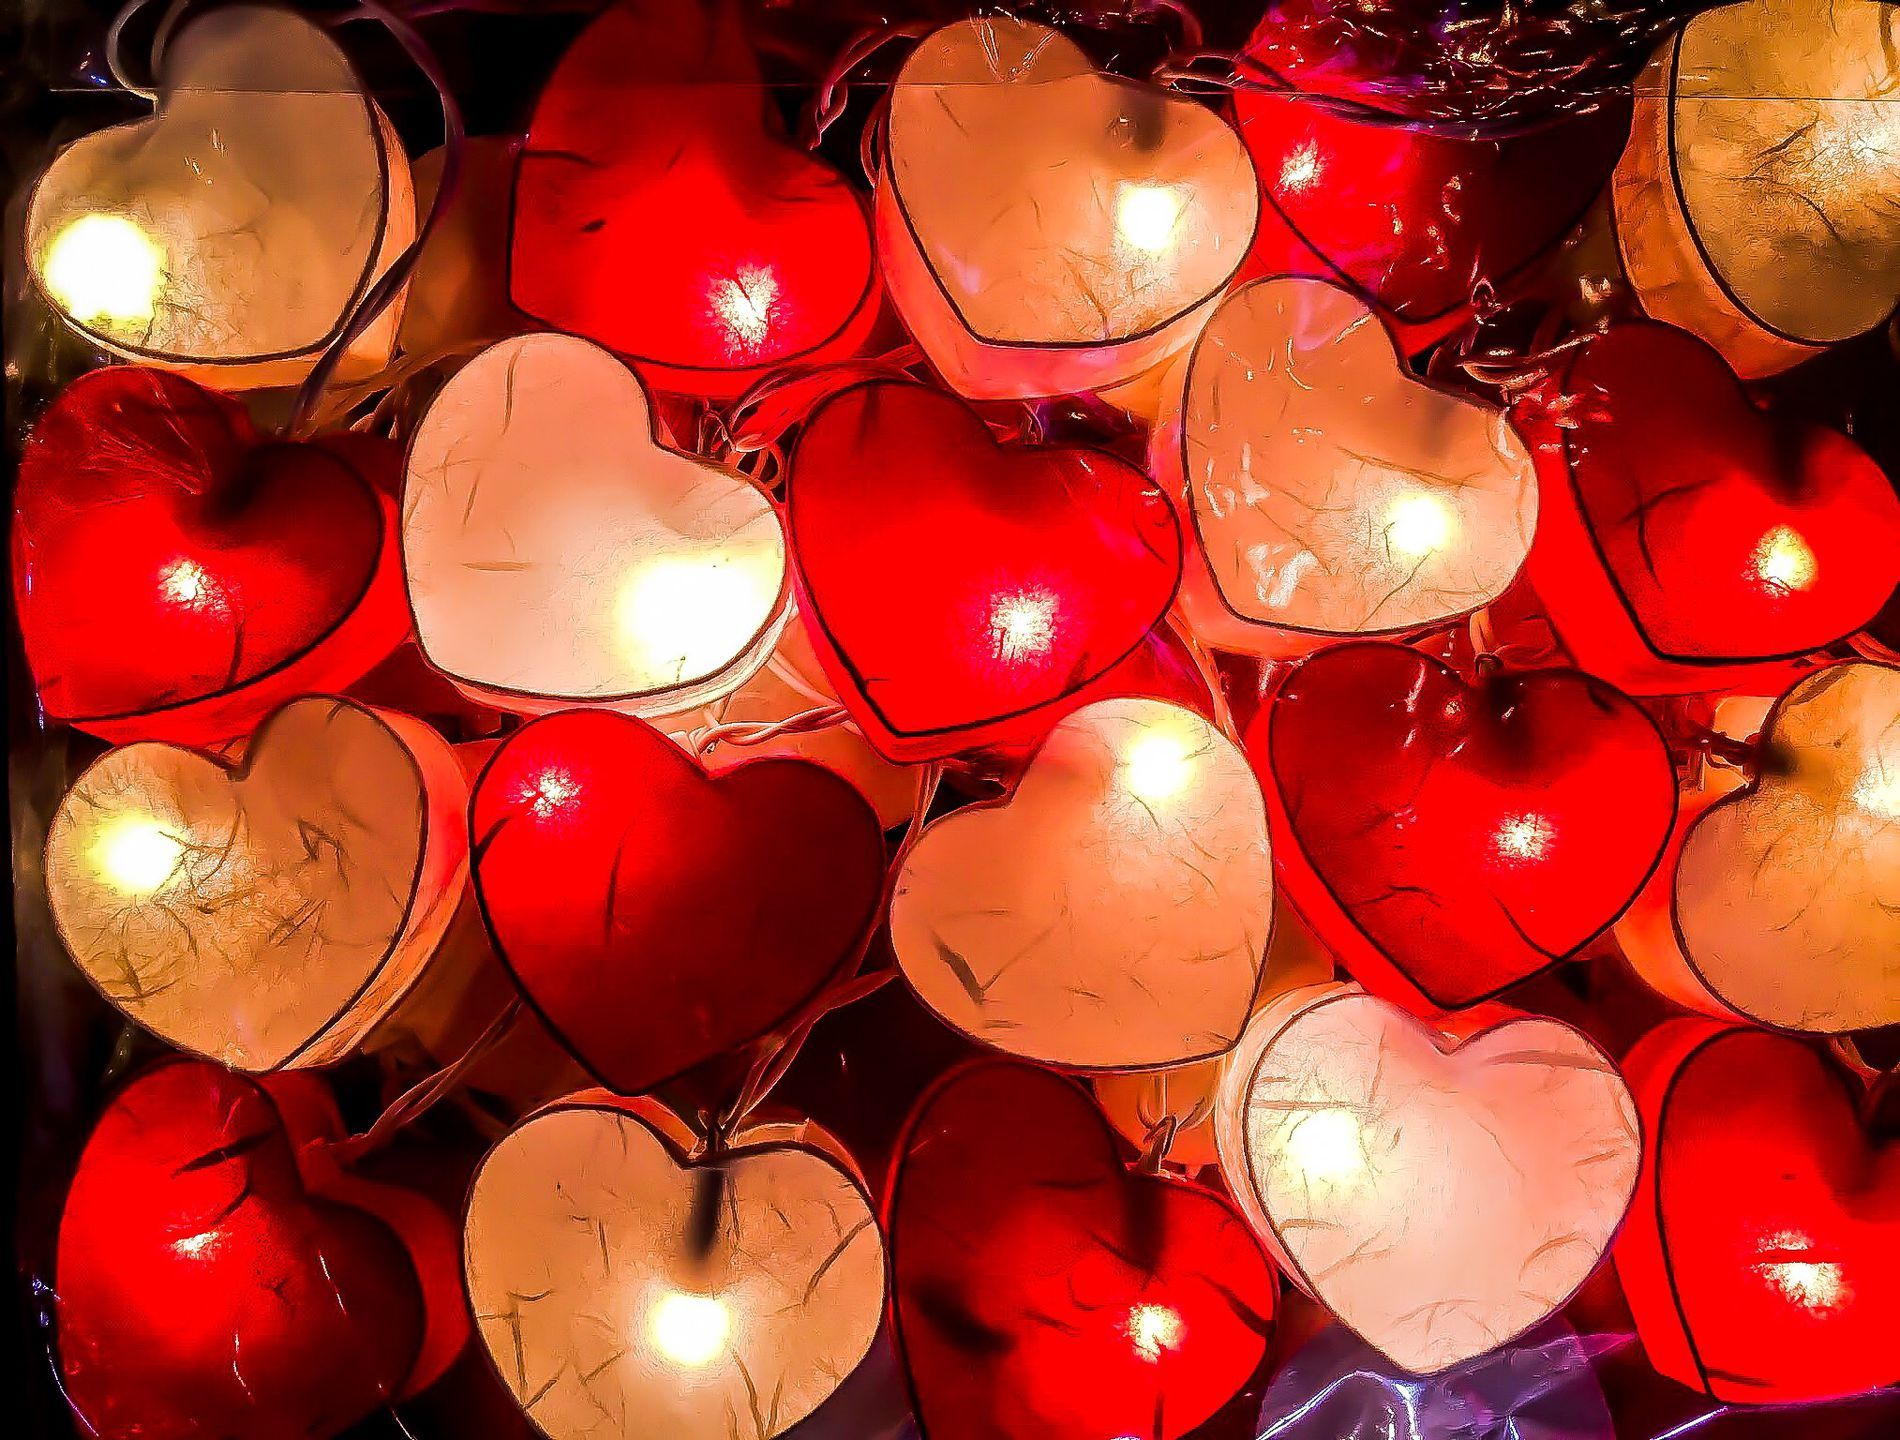
Heart-Shaped Lanterns
A set of lanterns shaped like hearts. They are arranged in an organized manner. The lanterns are beige and red.
Taken from a close and a bit high angle a photograph of a set of lanterns shaped like hearts. The lanterns are beige and red. The photo's light source is only the light coming from behind the glass of the lanterns. They look romantic and dreamy.
Labels: Symbol, Love Heart Symbol, Lanterns